Russell Patterson (singer)

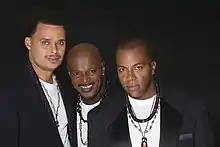
(l to r) Stuart Bascombe, Leroy Burgess, & Russell Patterson in 2007

Patterson, along with Burgess and Bascombe are featured guests in the award-winning 2018 documentary, "Mr. Soul!", a film based on the host and executive producer of "SOUL!", Ellis Haizlip, the first “black Tonight Show.” In 1968, "SOUL!" was launched as a local, New York broadcast. In 1969 the series went nationwide on PBS, on WNET Channel 13. Haizlip had produced over 130 hour-long shows featuring an array of A-list guests. Actor Blair Underwood is the Executive Director and narrator of the film.